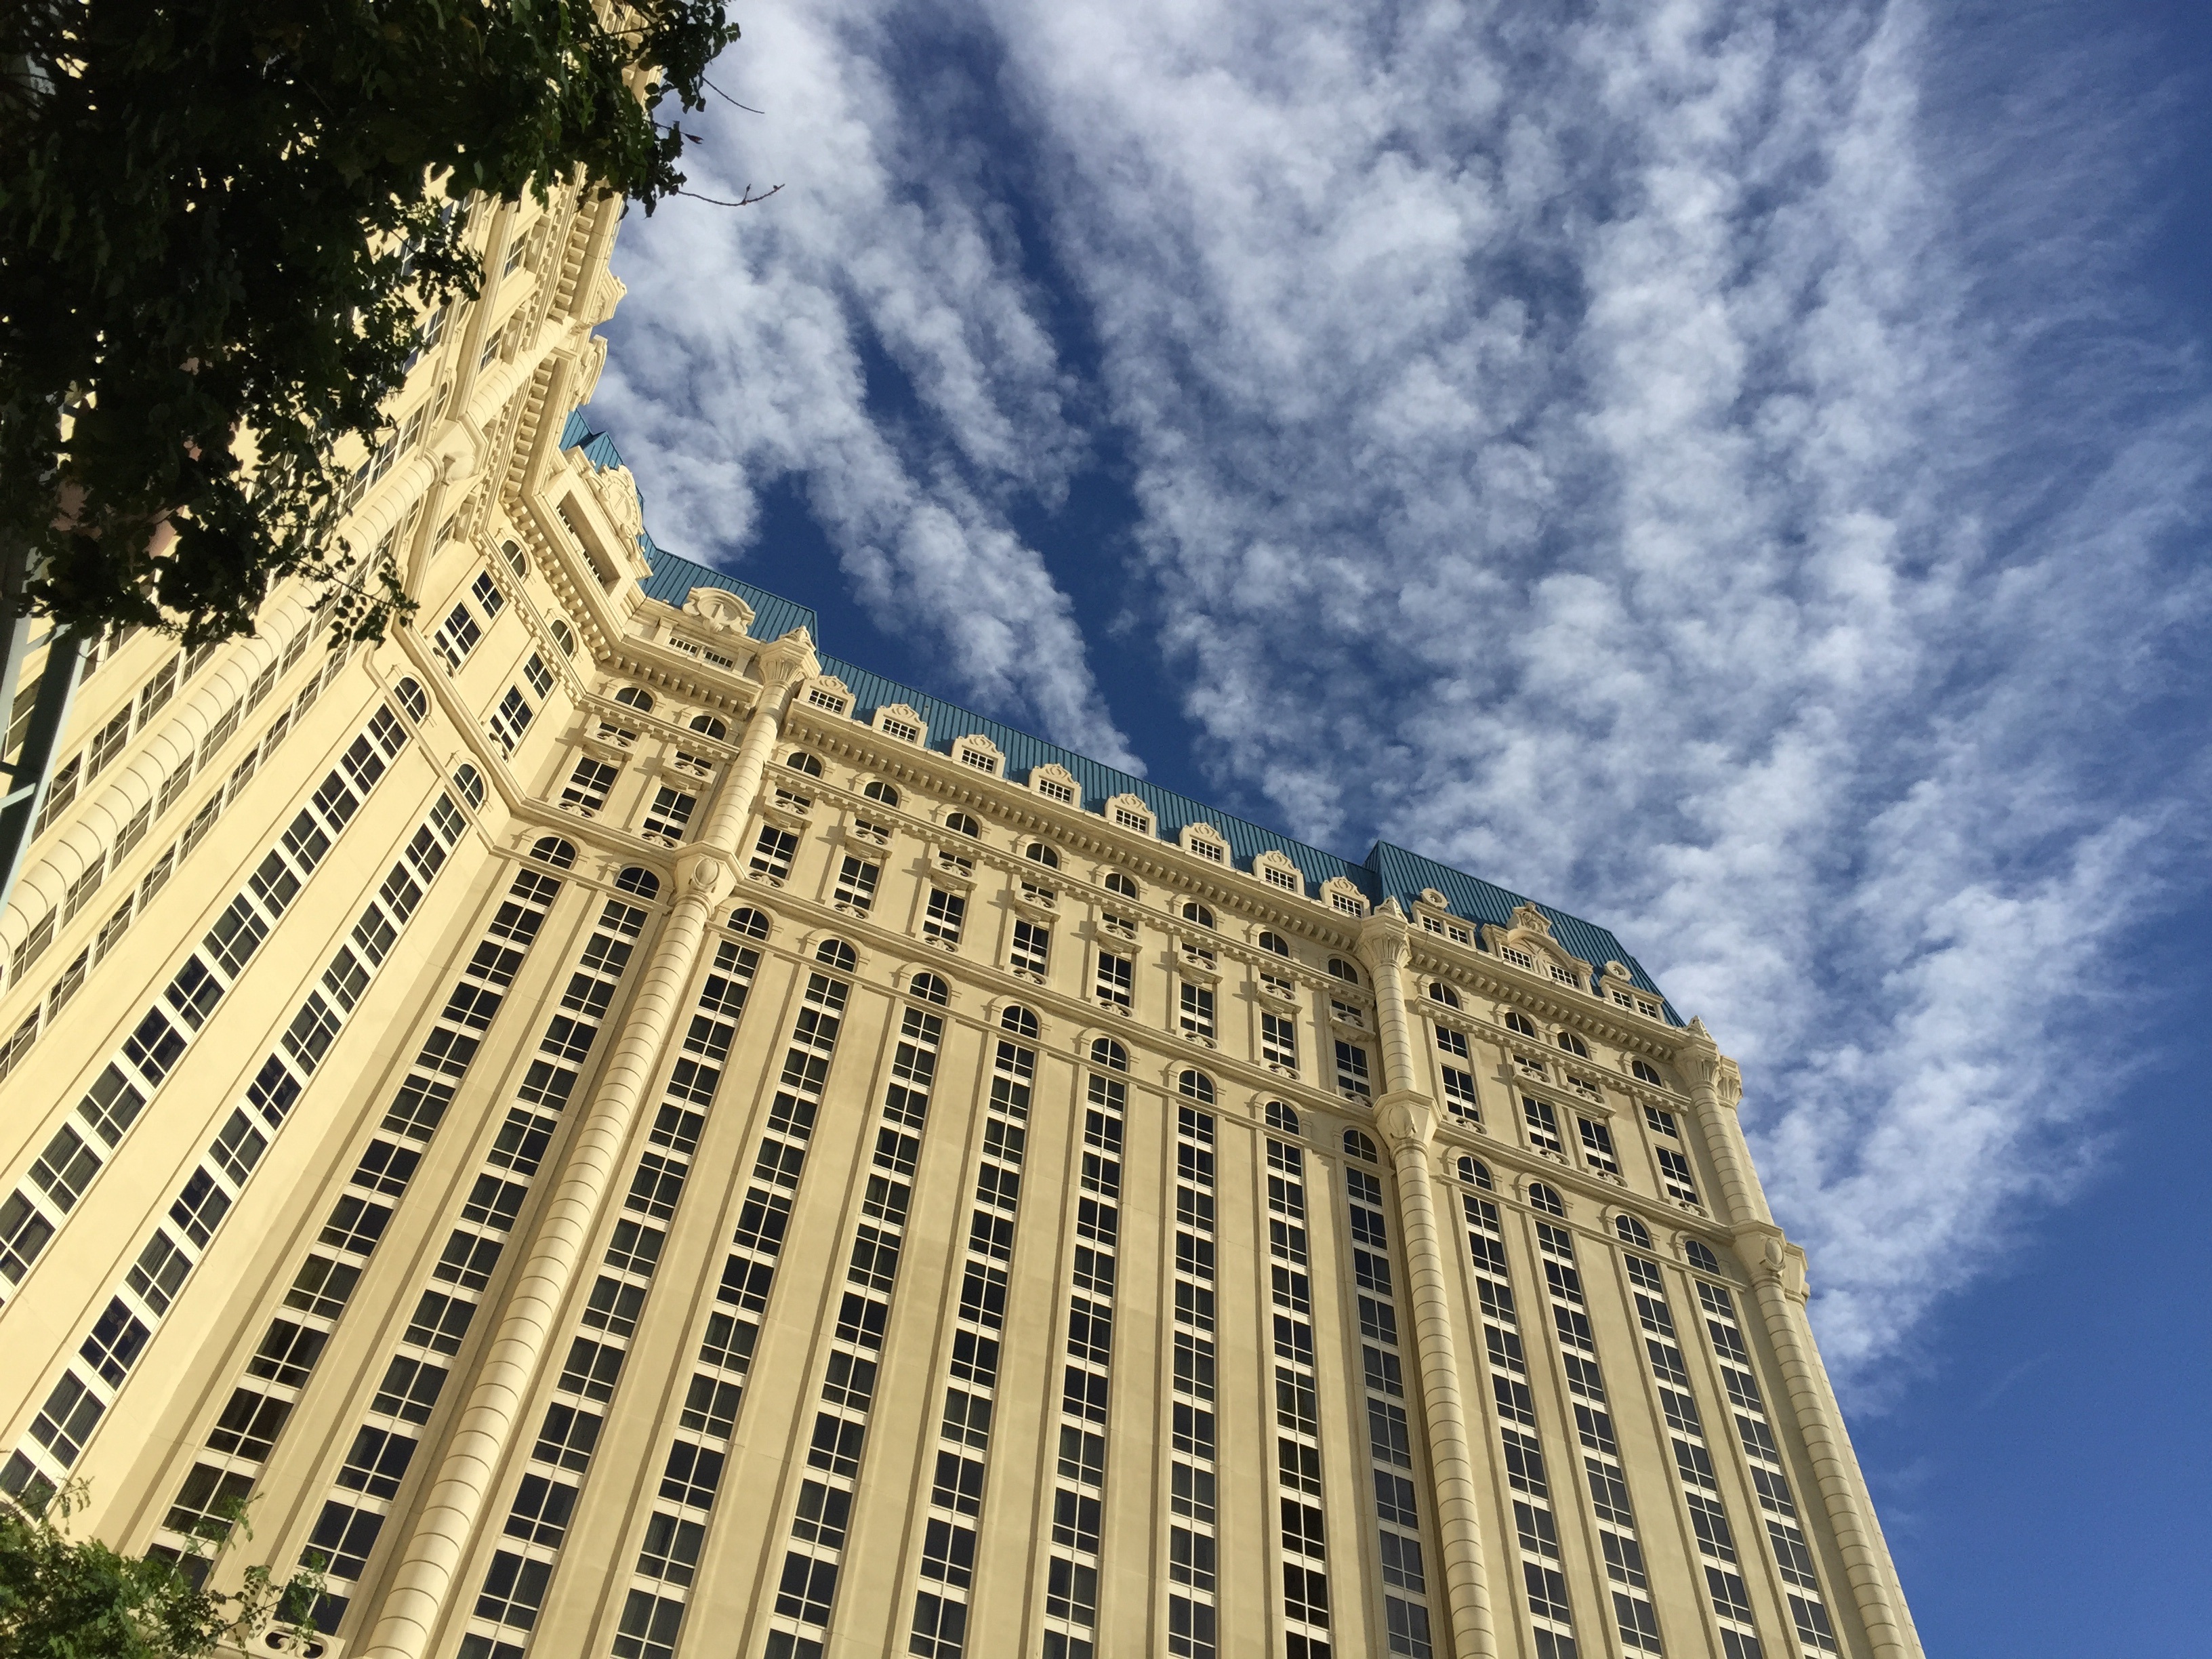
architecture, sky, perspective, building, city, skyscraper, cityscape, downtown, tower, usa, landmark, facade, yellow, tower block, hotel, nevada, metropolis, las vegas strip, urban area